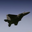
Label: airplane